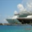
Label: ship